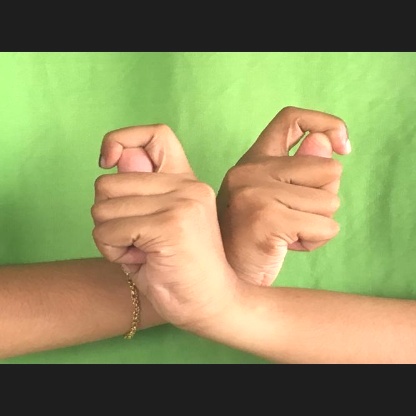
Mudra: Berunda